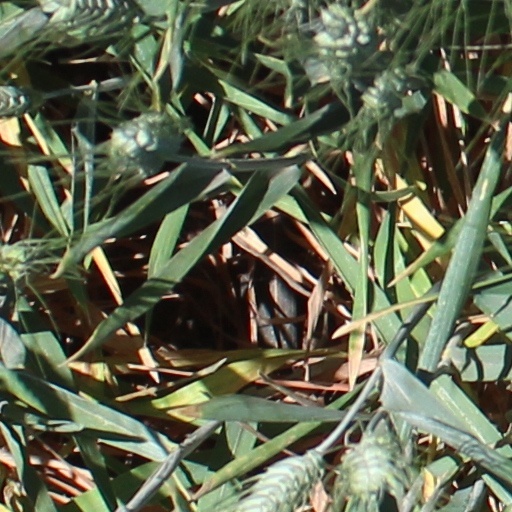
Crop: wheat